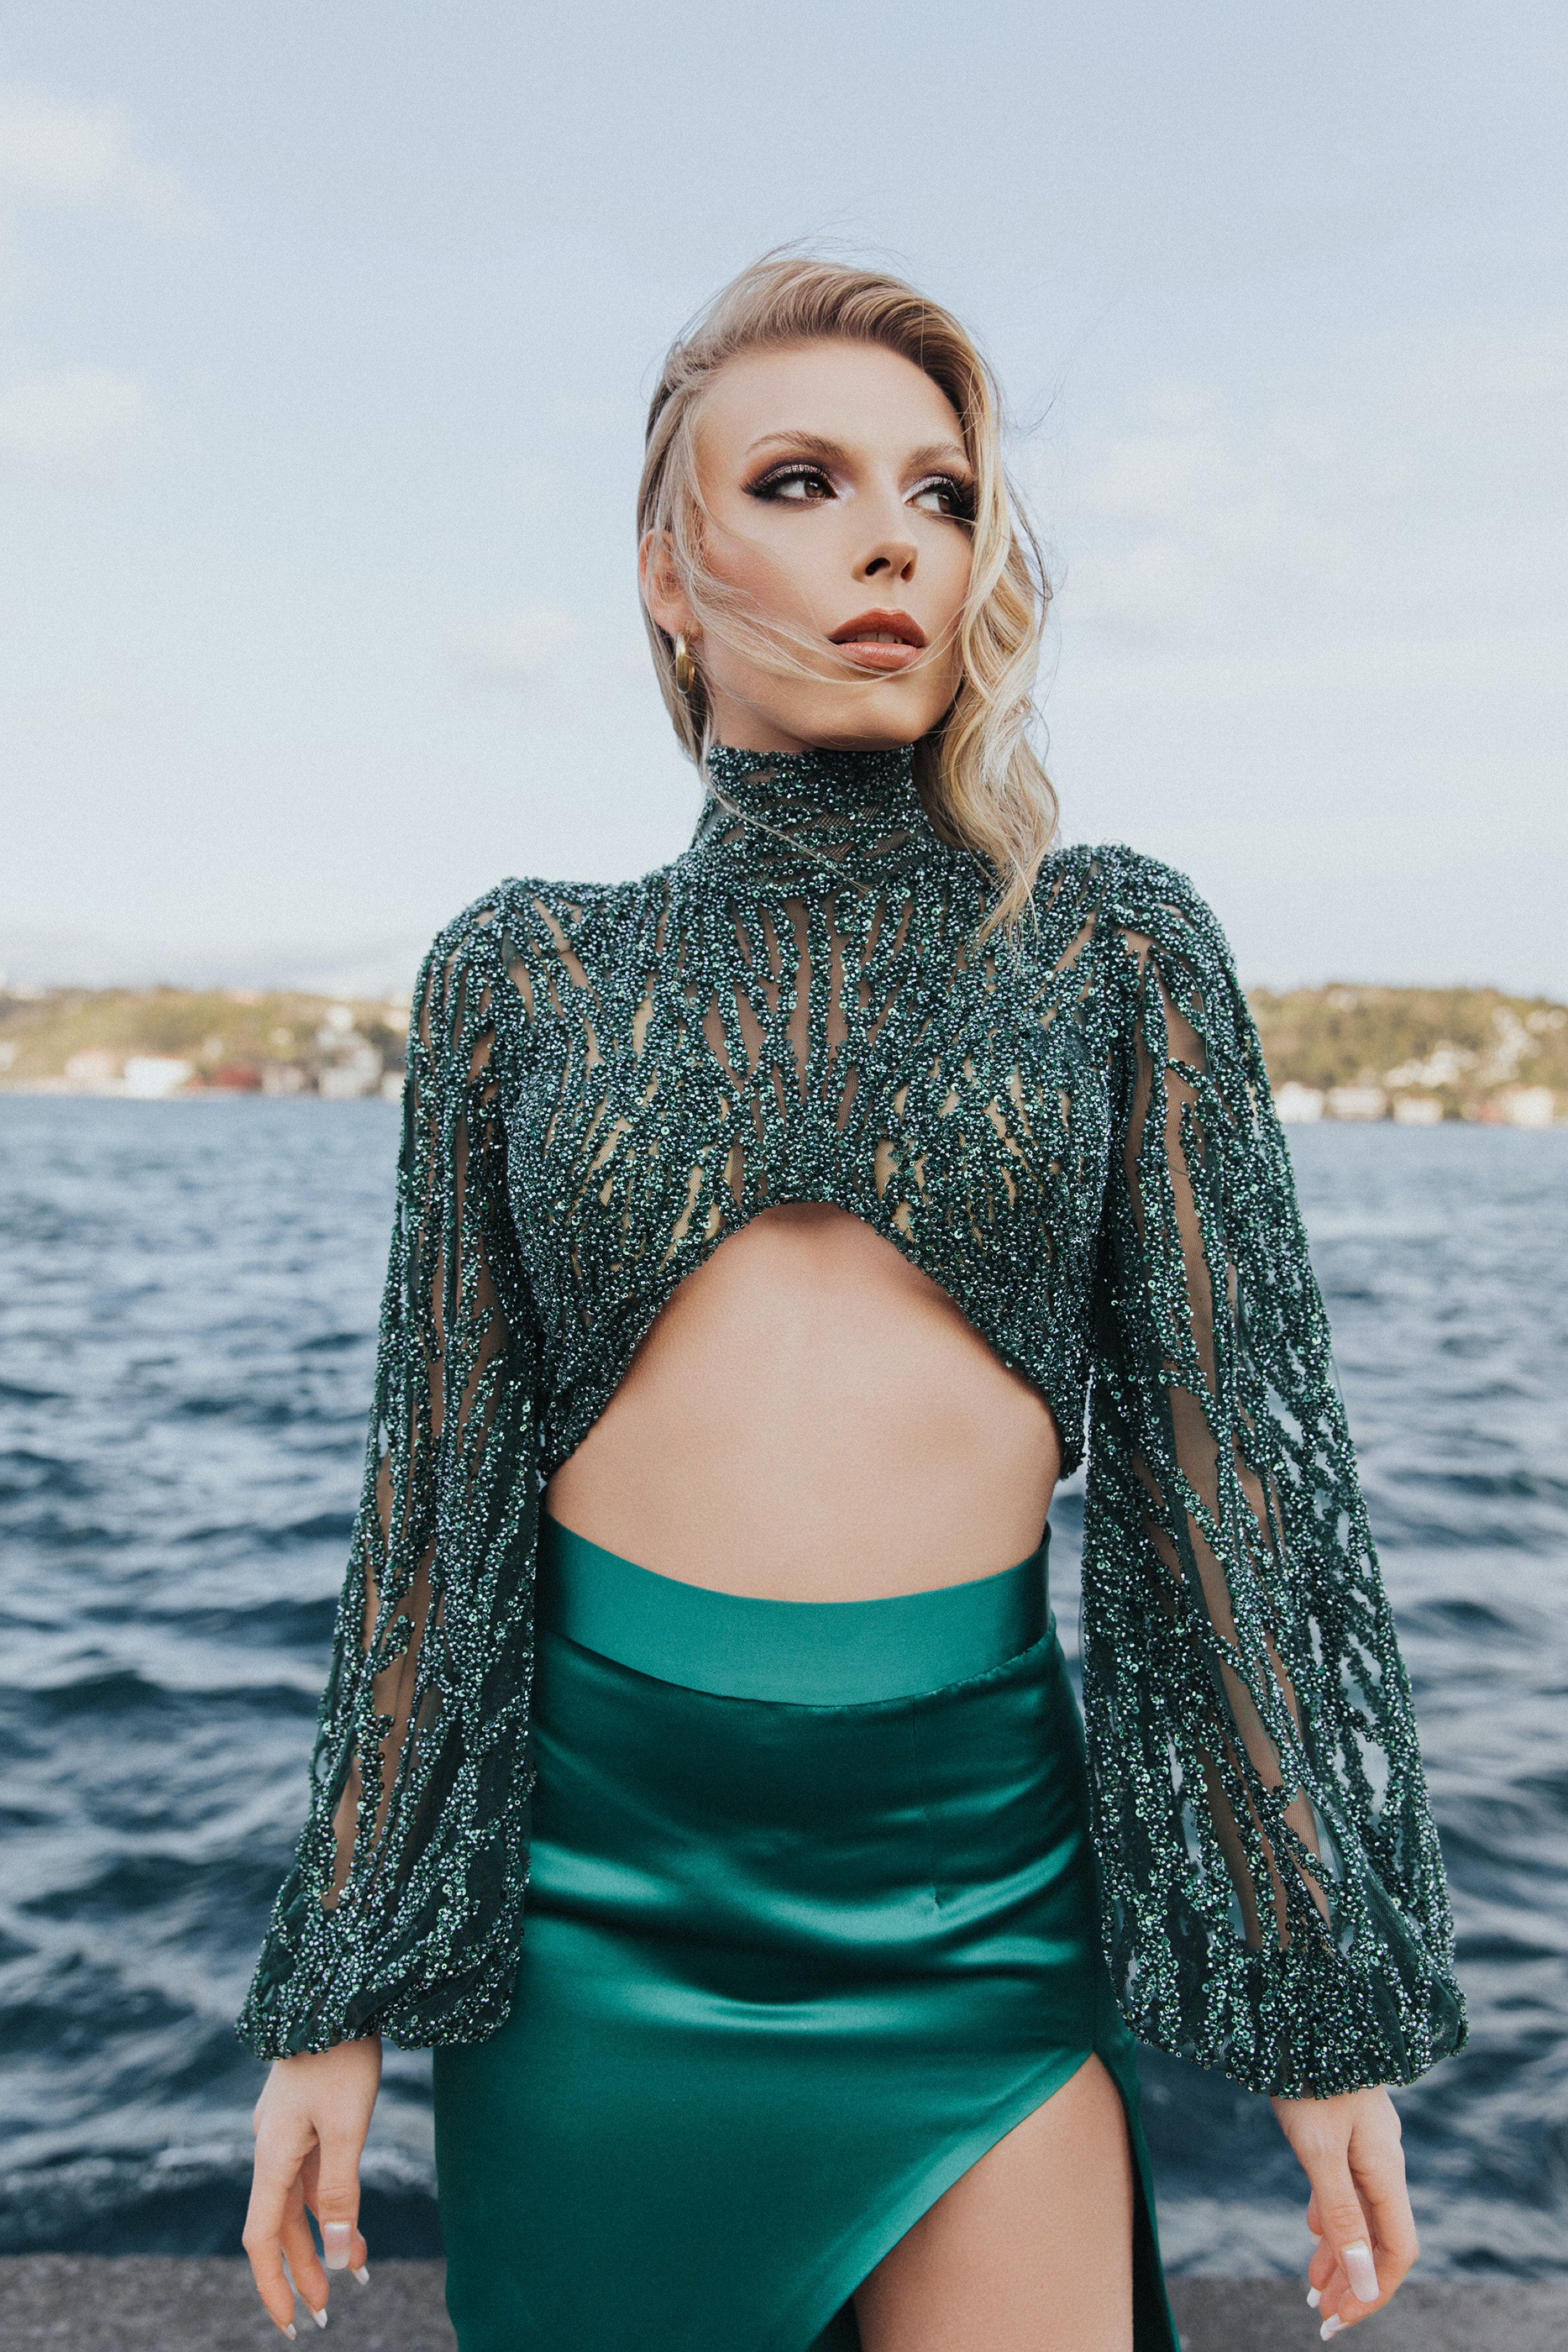
woman, hair, water, shoulder, sky, neck, waist, sleeve, thigh, flash photography, sleeveless shirt, fashion model, fashion design, black hair, knee, trunk, long hair, electric blue, human leg, formal wear, pattern, happy, magenta, abdomen, eyewear, brown hair, blond, event, cocktail dress, fashion accessory, lake, sitting, top, jewellery, photo shoot, ocean, portrait photography, gown, model, sea